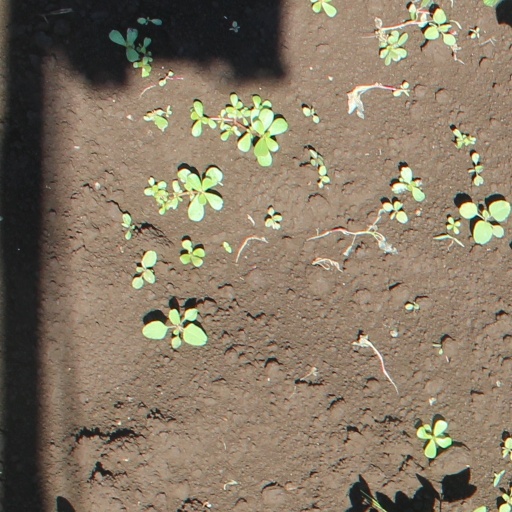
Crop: soybean